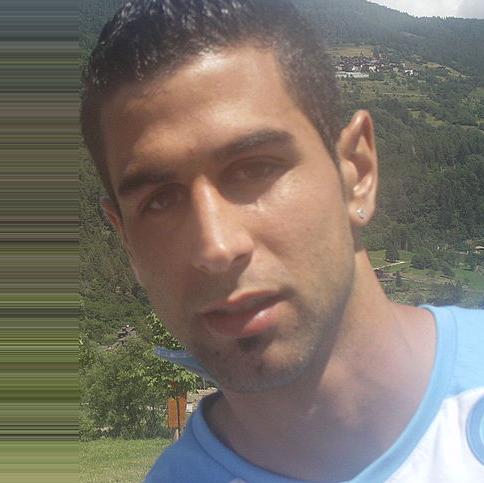
Age: 25